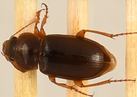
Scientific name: Amara carinata
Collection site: North Sterling NEON (STER), plot STER_029